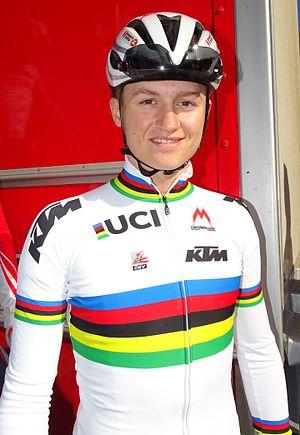
Reportage réalisé le dimanche 10 avril à l'occasion du départ du Paris-Roubaix juniors 2016 à Saint-Amand-les-Eaux, France.
Felix Gall, né le 27 février 1998 à Nußdorf-Debant, est un coureur cycliste autrichien, membre de l'équipe Sunweb. Avec sa victoire dans la course sur route des juniors aux championnats du monde sur route 2015, il est devenu le premier champion du monde autrichien de cyclisme sur route.